Caitlyn Jenner

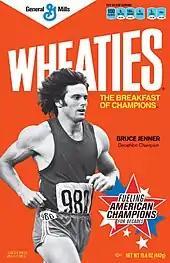
Image of a throwback Wheaties cereal box featuring Jenner. The box reflects designs from the 1970s when General Mills used Jenner for promoting their breakfast cereal. A vintage box sold in 2015 on eBay for .

In 1977, Jenner became a spokesperson for Wheaties brand breakfast cereal and appeared in a photograph on the cover of the cereal box. After taking over from Olympic champion Bob Richards, Jenner was second in a succession of athletes featured as spokespersons for the brand. Mary Lou Retton succeeded Jenner in 1984.